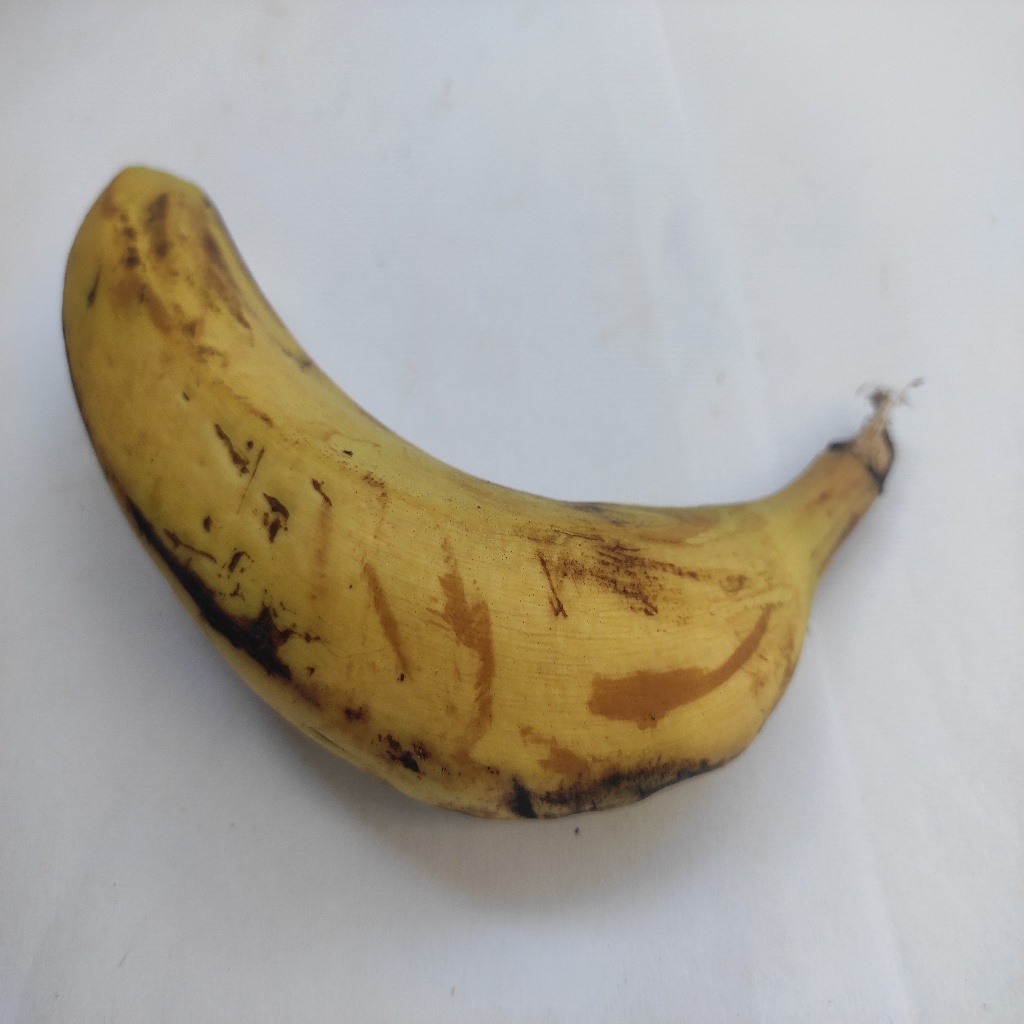
Crop: banana
Quality class: Class_A